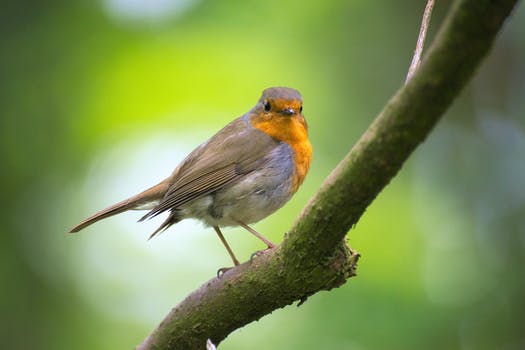
Label: No Watermark